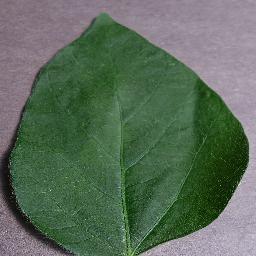
Label: Soybean___healthy